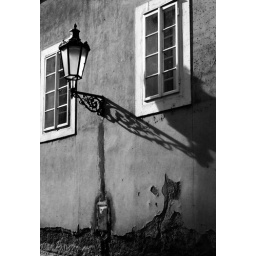
the cat under the lamp